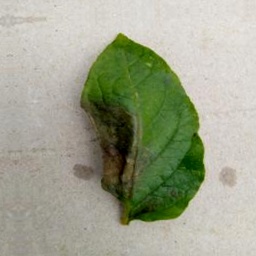
Etiqueta: Late Blight